Sahure

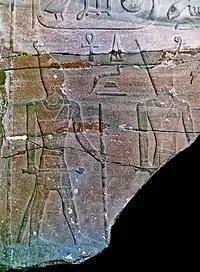
Relief of Sahure from the Wadi Maghareh

The relative chronology of Sahure's reign is well established by historical records, contemporary artifacts and archeological evidence, which agree that he succeeded Userkaf and was in turn succeeded by Neferirkare Kakai. An historical source supporting this order of succession is the "Aegyptiaca" (Αἰγυπτιακά), a history of Egypt written in the 3rd century BC during the reign of Ptolemy II (283–246 BC) by Manetho. No copies of the Aegyptiaca have survived and it is now known only through later writings by Sextus Julius Africanus and Eusebius. According to the Byzantine scholar George Syncellus, Africanus wrote that the "Aegyptiaca" mentioned the succession "Usercherês → Sephrês → Nefercherês" at the start of the Fifth Dynasty. Usercherês, Sephrês (in Greek, ΣϵΦρής), and Nefercherês are believed to be the Hellenized forms for Userkaf, Sahure and Neferirkare, respectively. Manetho's reconstruction of the early Fifth Dynasty is in agreement with those given on two more historical sources, the Abydos king list where Sahure's cartouche is on the 27th entry, and the Saqqara Tablet where Sahure's name is given on the 33rd entry. These lists of kings were written during the reigns of Seti I and RamsesII, respectively.